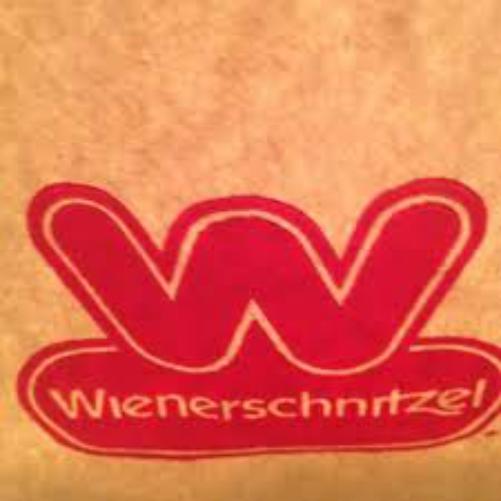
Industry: Food